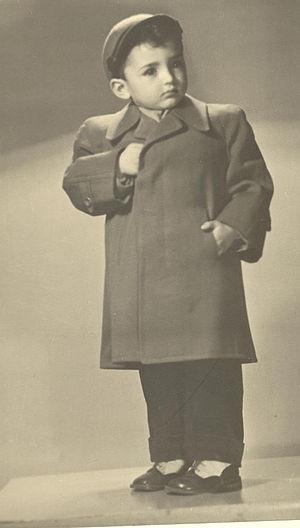
Jacob Rubinovitz, né le 6 septembre 1947 à Łódź en Pologne, est un scientifique israélien. Il était à la tête de laboratoire de robotique et de production intégrée par ordinateur au Technion.